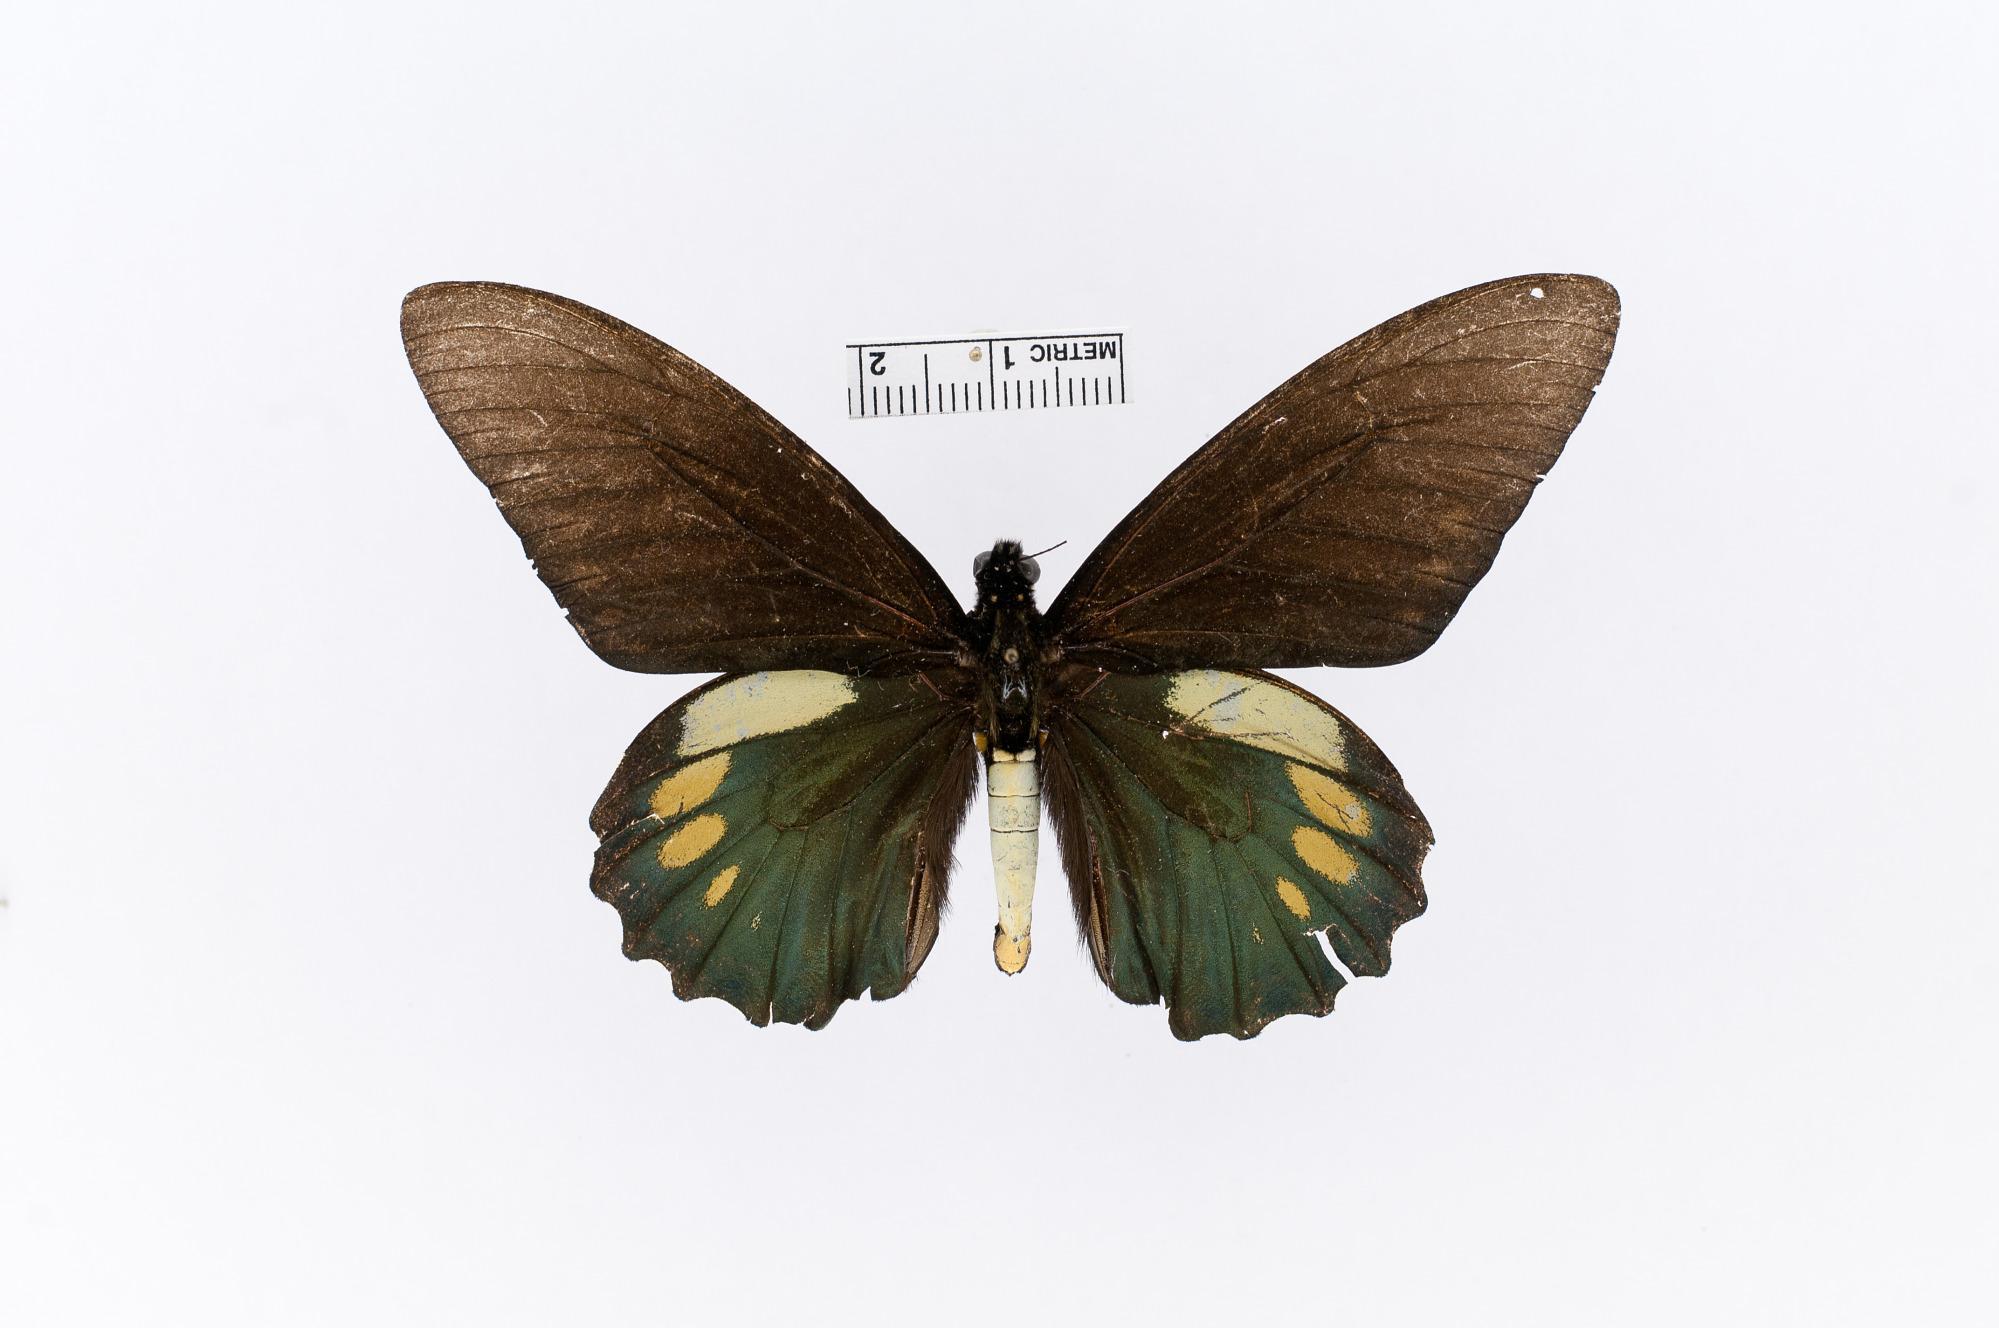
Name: Papilio belus var. ingenuus
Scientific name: Papilio belus var. ingenuus Dyar, 1907
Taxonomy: Animalia, Arthropoda, Insecta, Lepidoptera, Papilionidae, Papilioninae
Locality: Orizaba, Veracruz, Mexico
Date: November